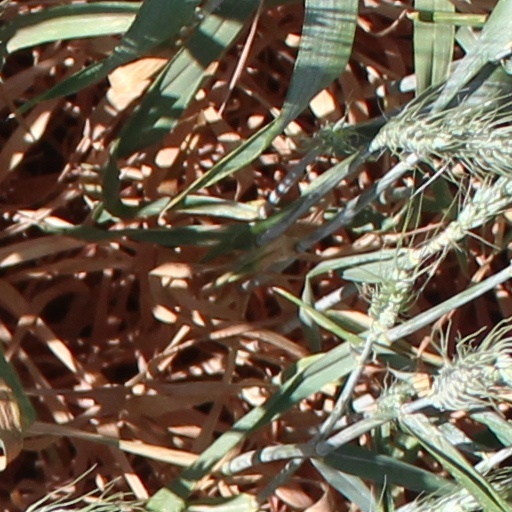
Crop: wheat